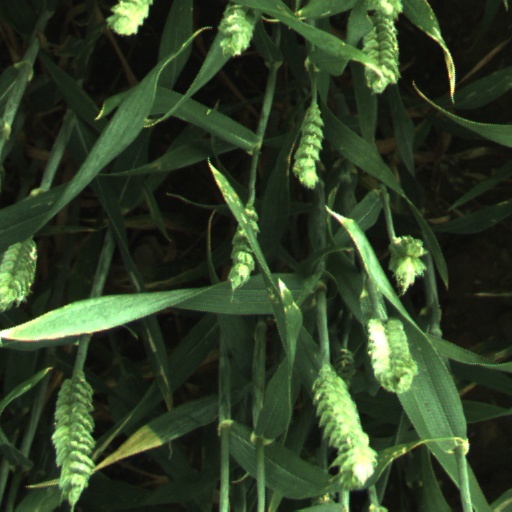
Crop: wheat